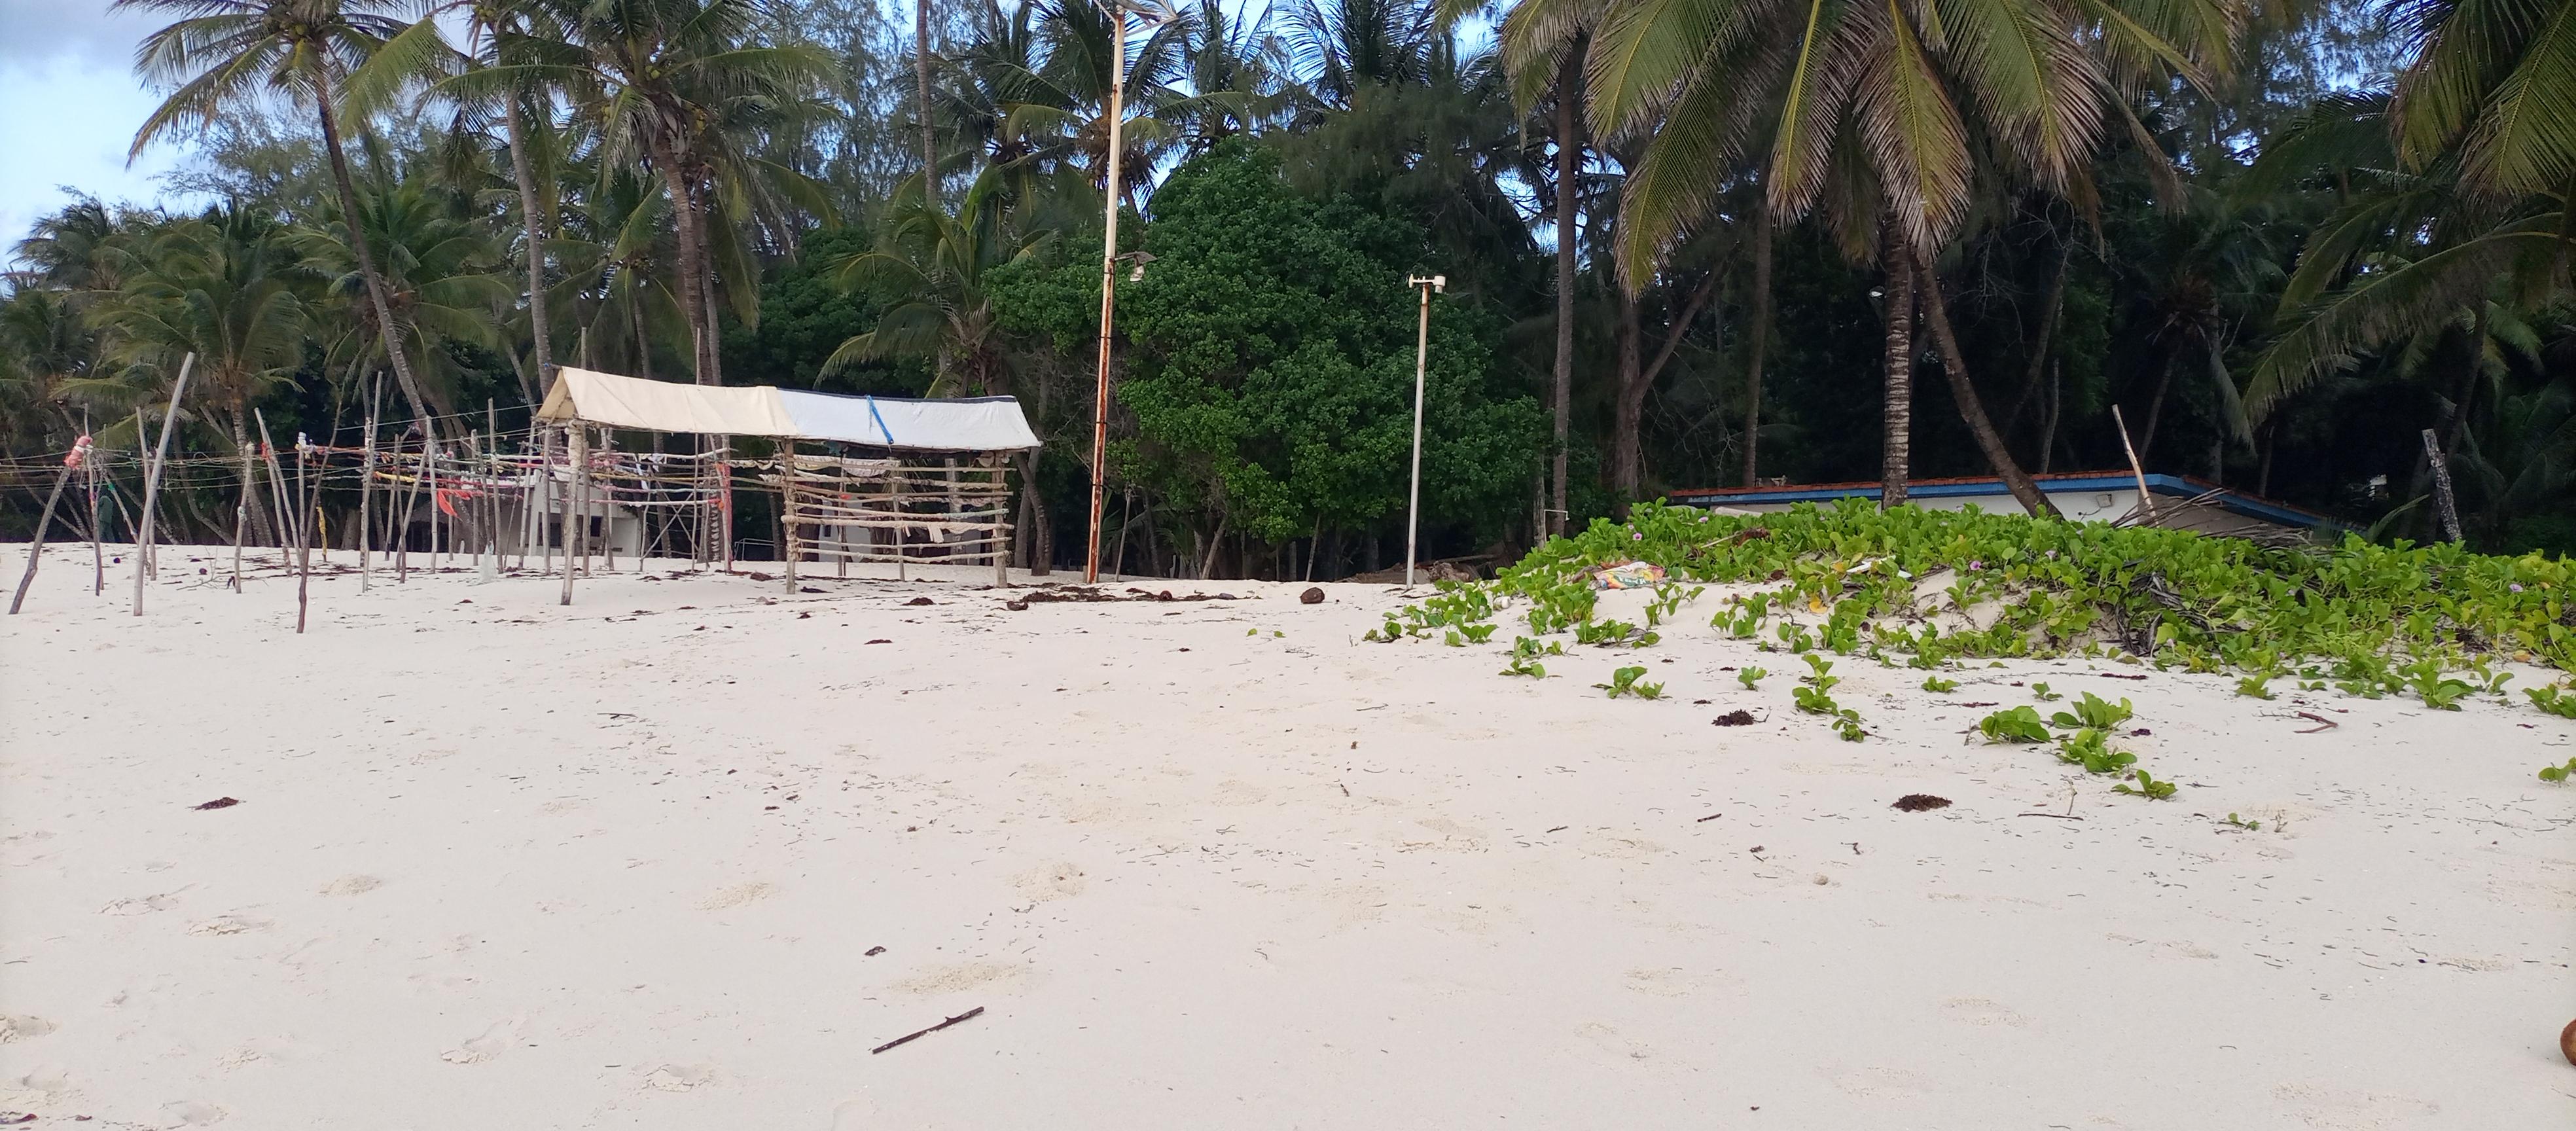
Kwenye ufuo wa bahari, nyasi zimeota. Mchanga mweupe umejaa, banda limetengenezwa kwa miti. Miti ya minazi imeizingira nyumba iliyopakwa rangi nyeupe.